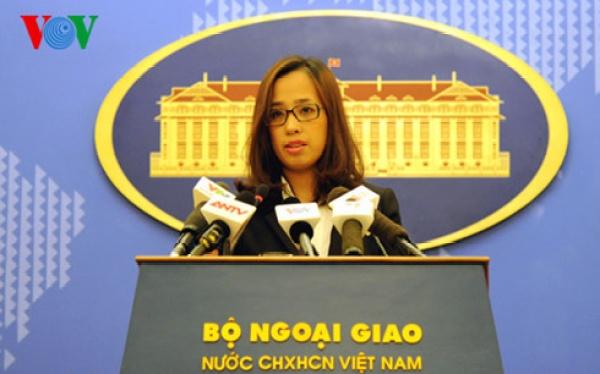
có một người phụ nữ đang phát biểu ở trên bục